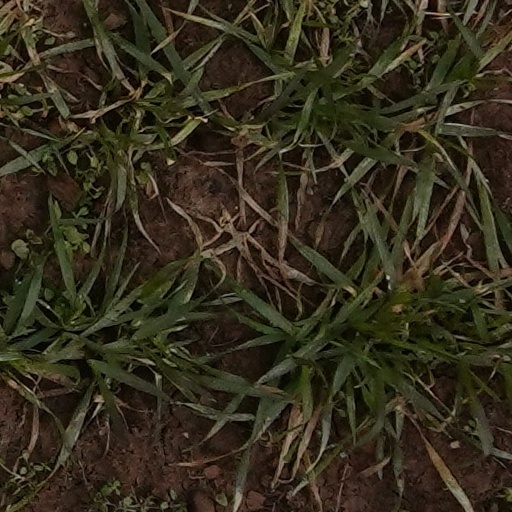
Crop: wheat